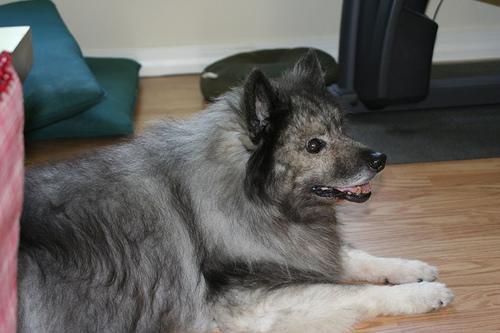
Breed: keeshond